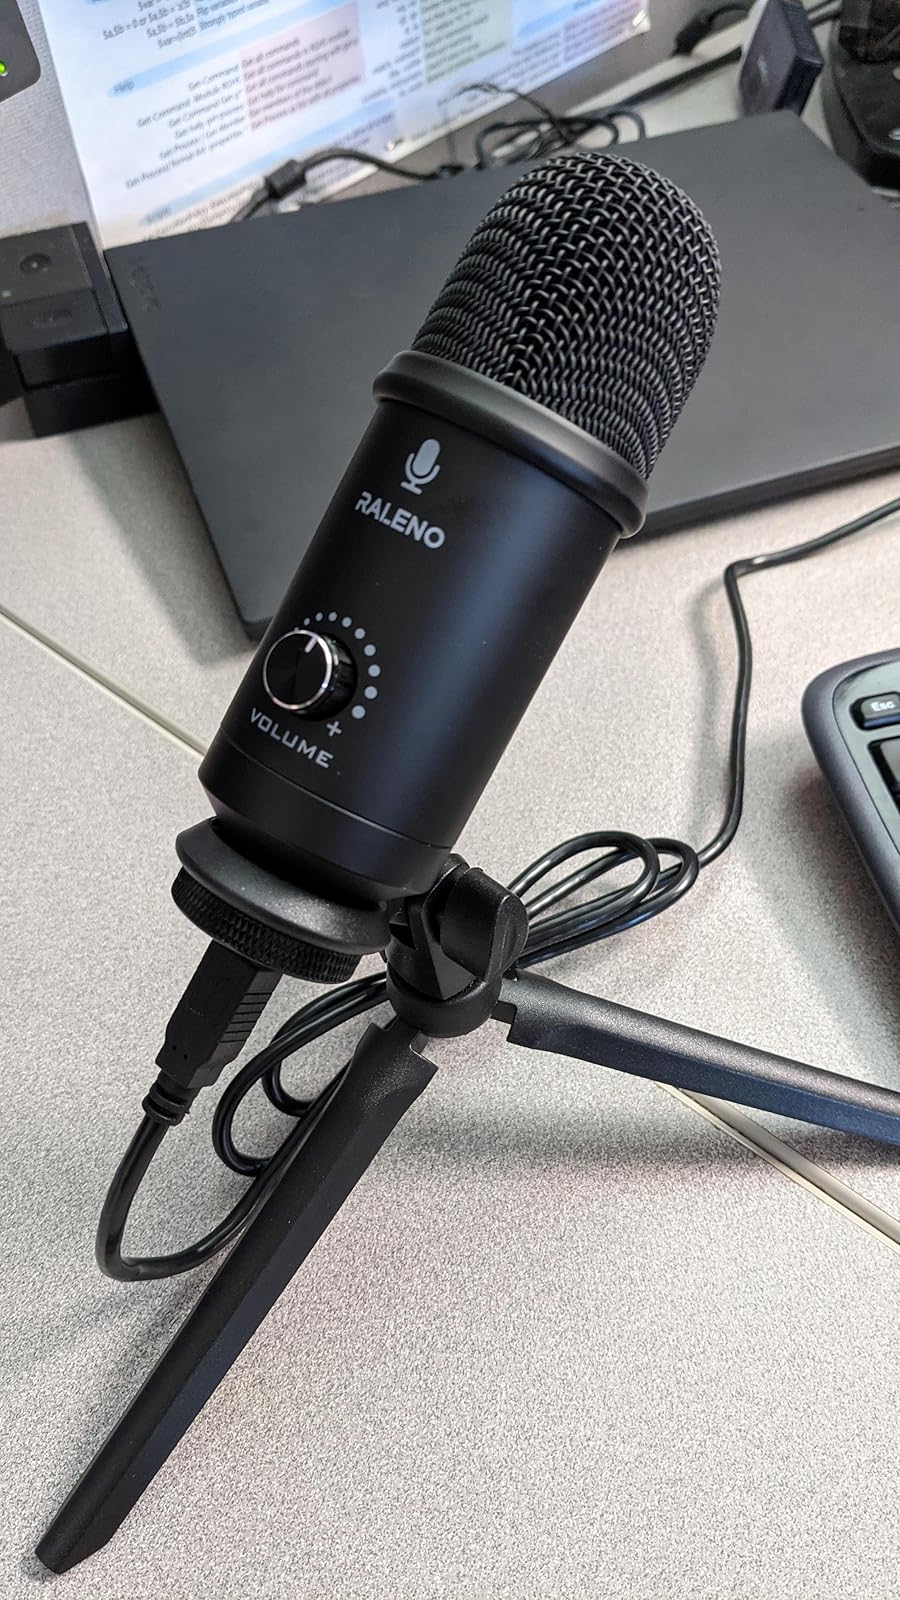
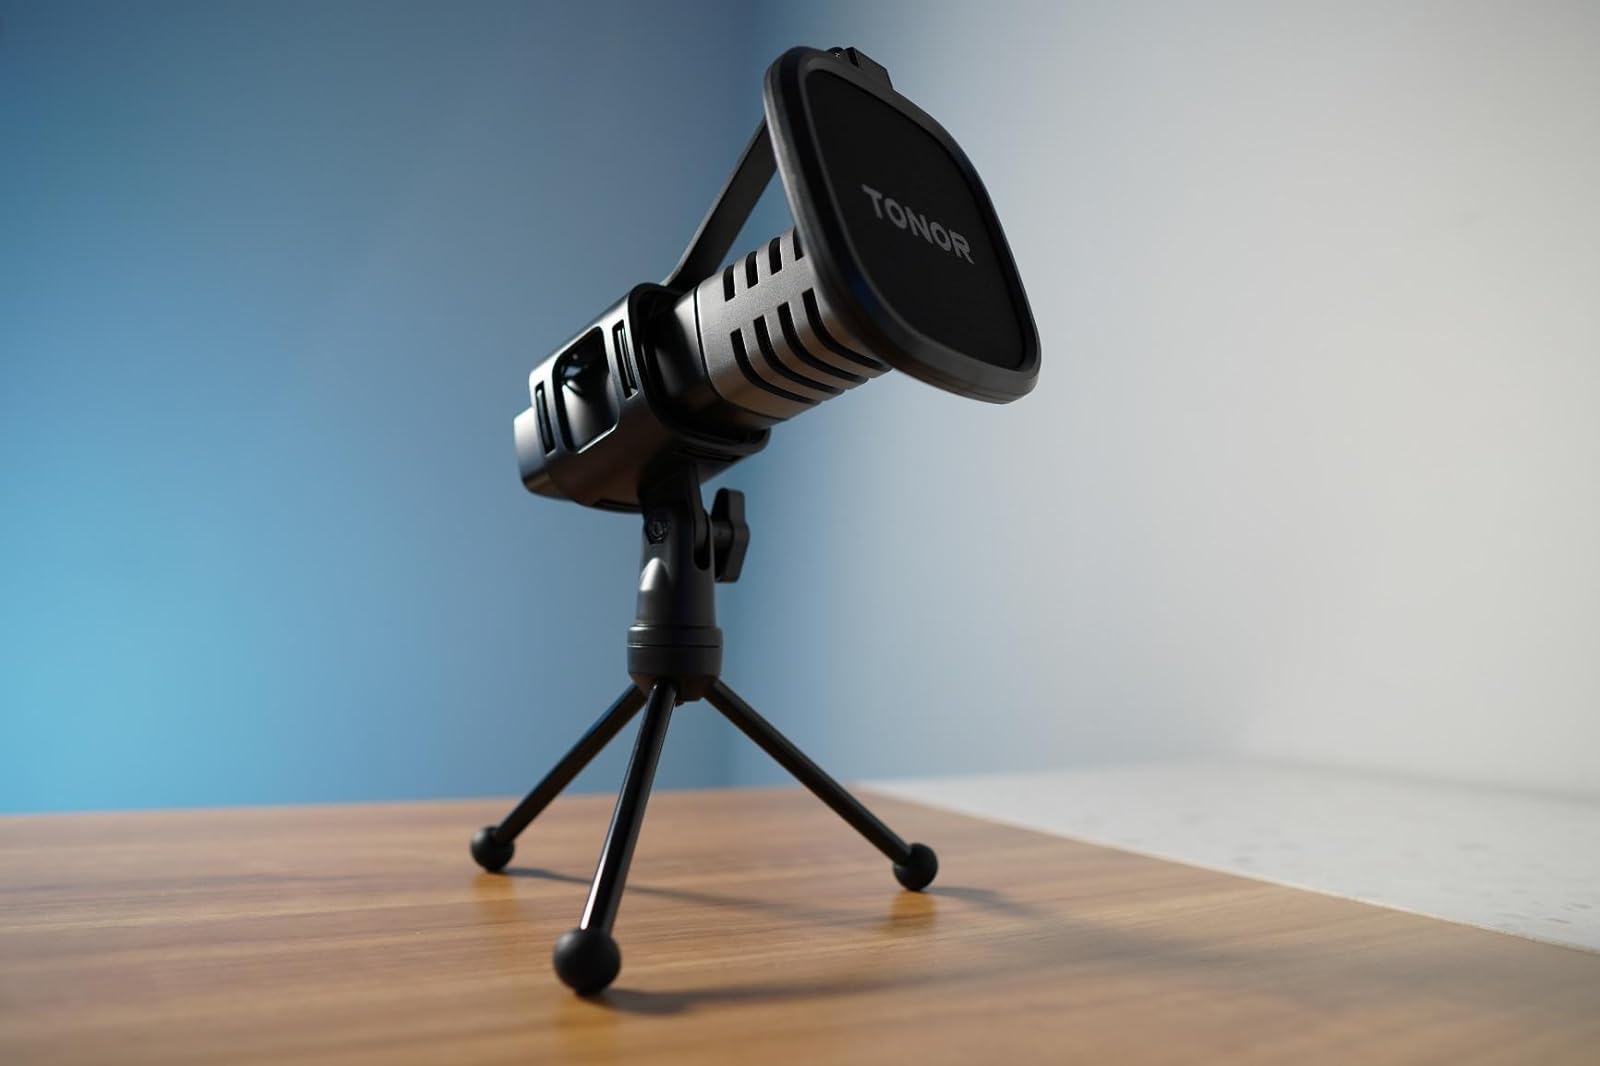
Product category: microphone
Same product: no